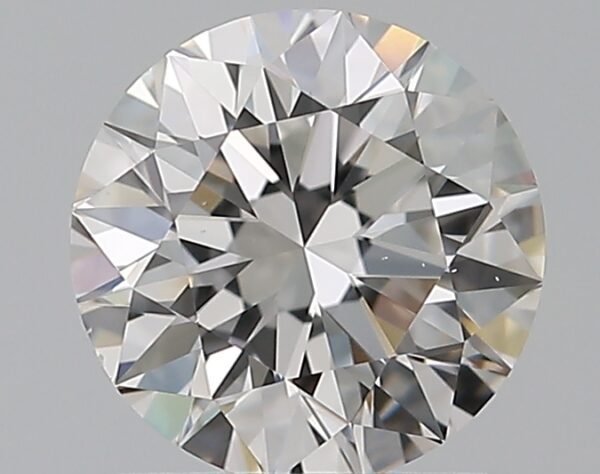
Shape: round
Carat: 1
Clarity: VS2
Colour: F
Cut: EX
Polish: EX
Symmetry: EX
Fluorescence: N
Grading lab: GIA
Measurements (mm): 6.33 x 6.37 x 4.01